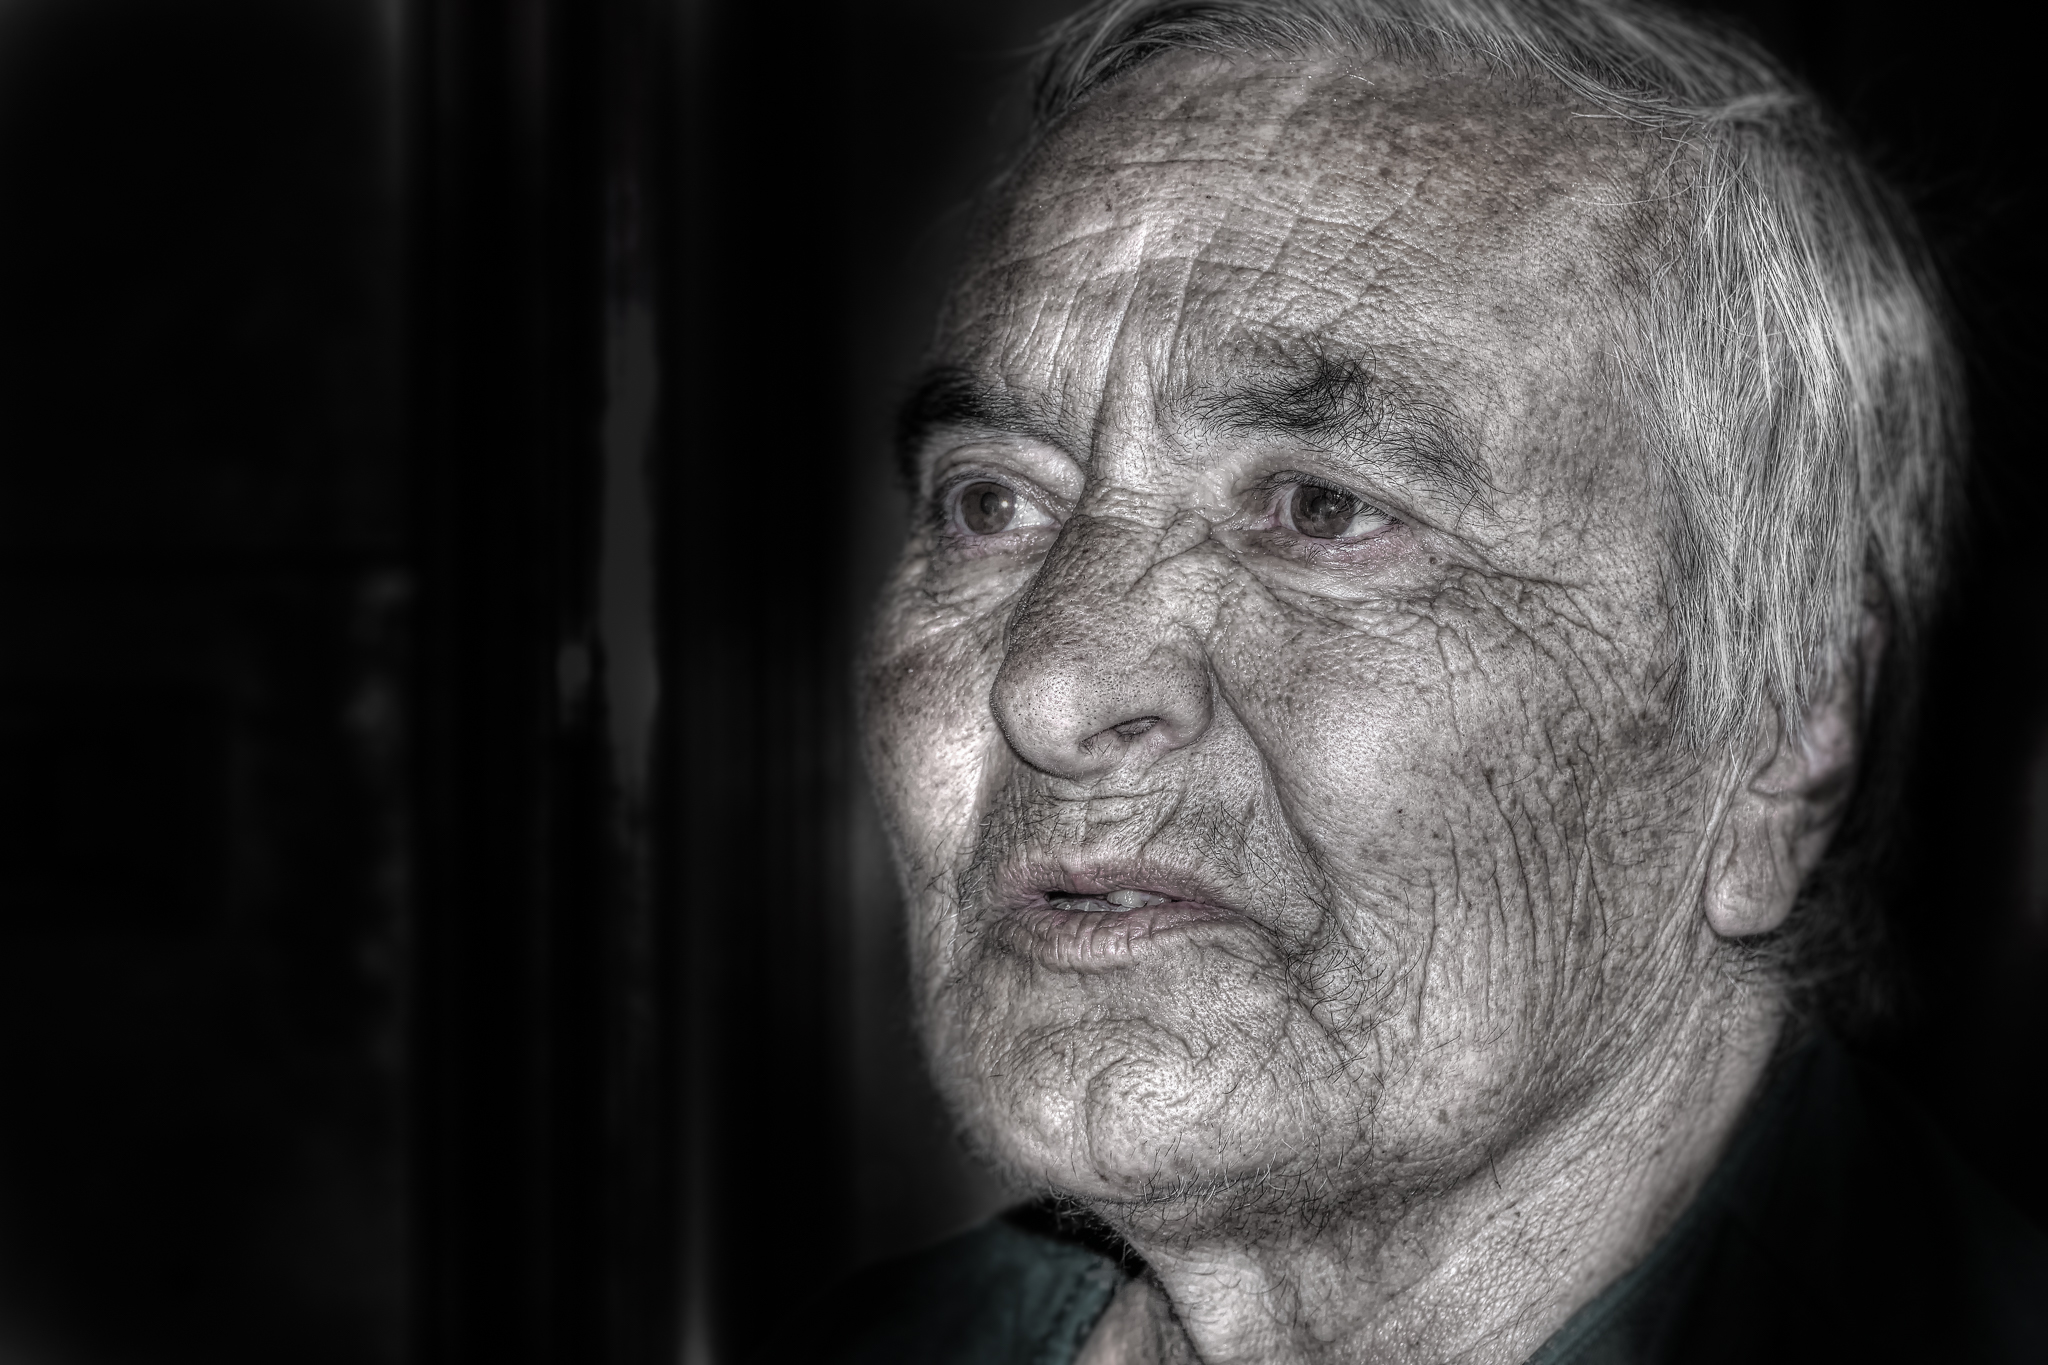
man, person, black and white, people, portrait, darkness, monochrome, face, oldpeople, head, gente, lumixfz1000, fz1000, ggl1, xovesphoto, panasoniclumixfz1000, gentemayor, monochrome photography